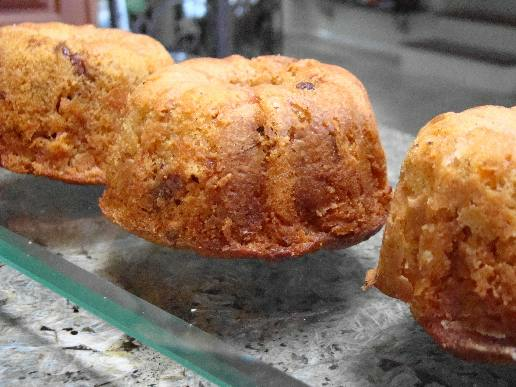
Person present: No